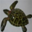
Label: turtle